Buquebus

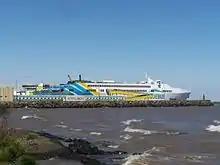
"Silvia Ana L"

The Buquebus website also lists HSC Catalonia, which has been chartered to P&O Ferries as HSC Express for several years.